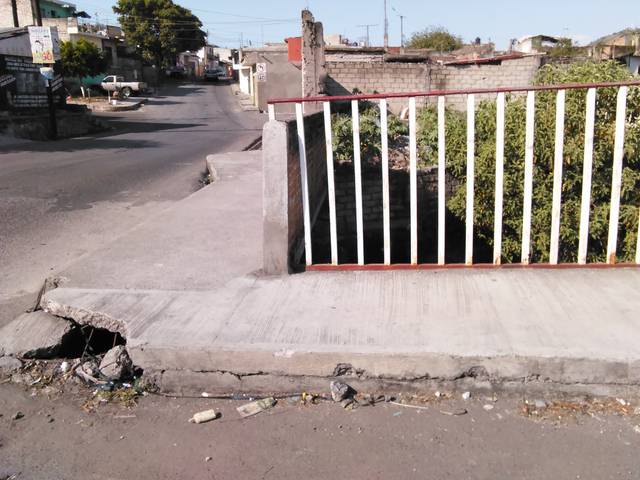
Region: Mexico
Coordinates: 21.518, -104.897